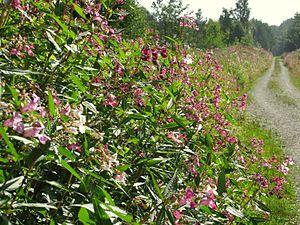
Une première liste des plantes envahissantes en Bretagne a été réalisée en 2007 et réactualisée 2011 par le Conservatoire botanique national de Brest.